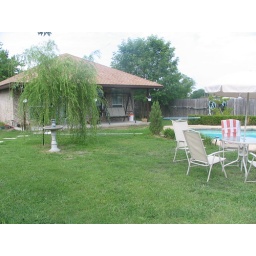
Backyard, the house my daughter and son live in, in the backyard.